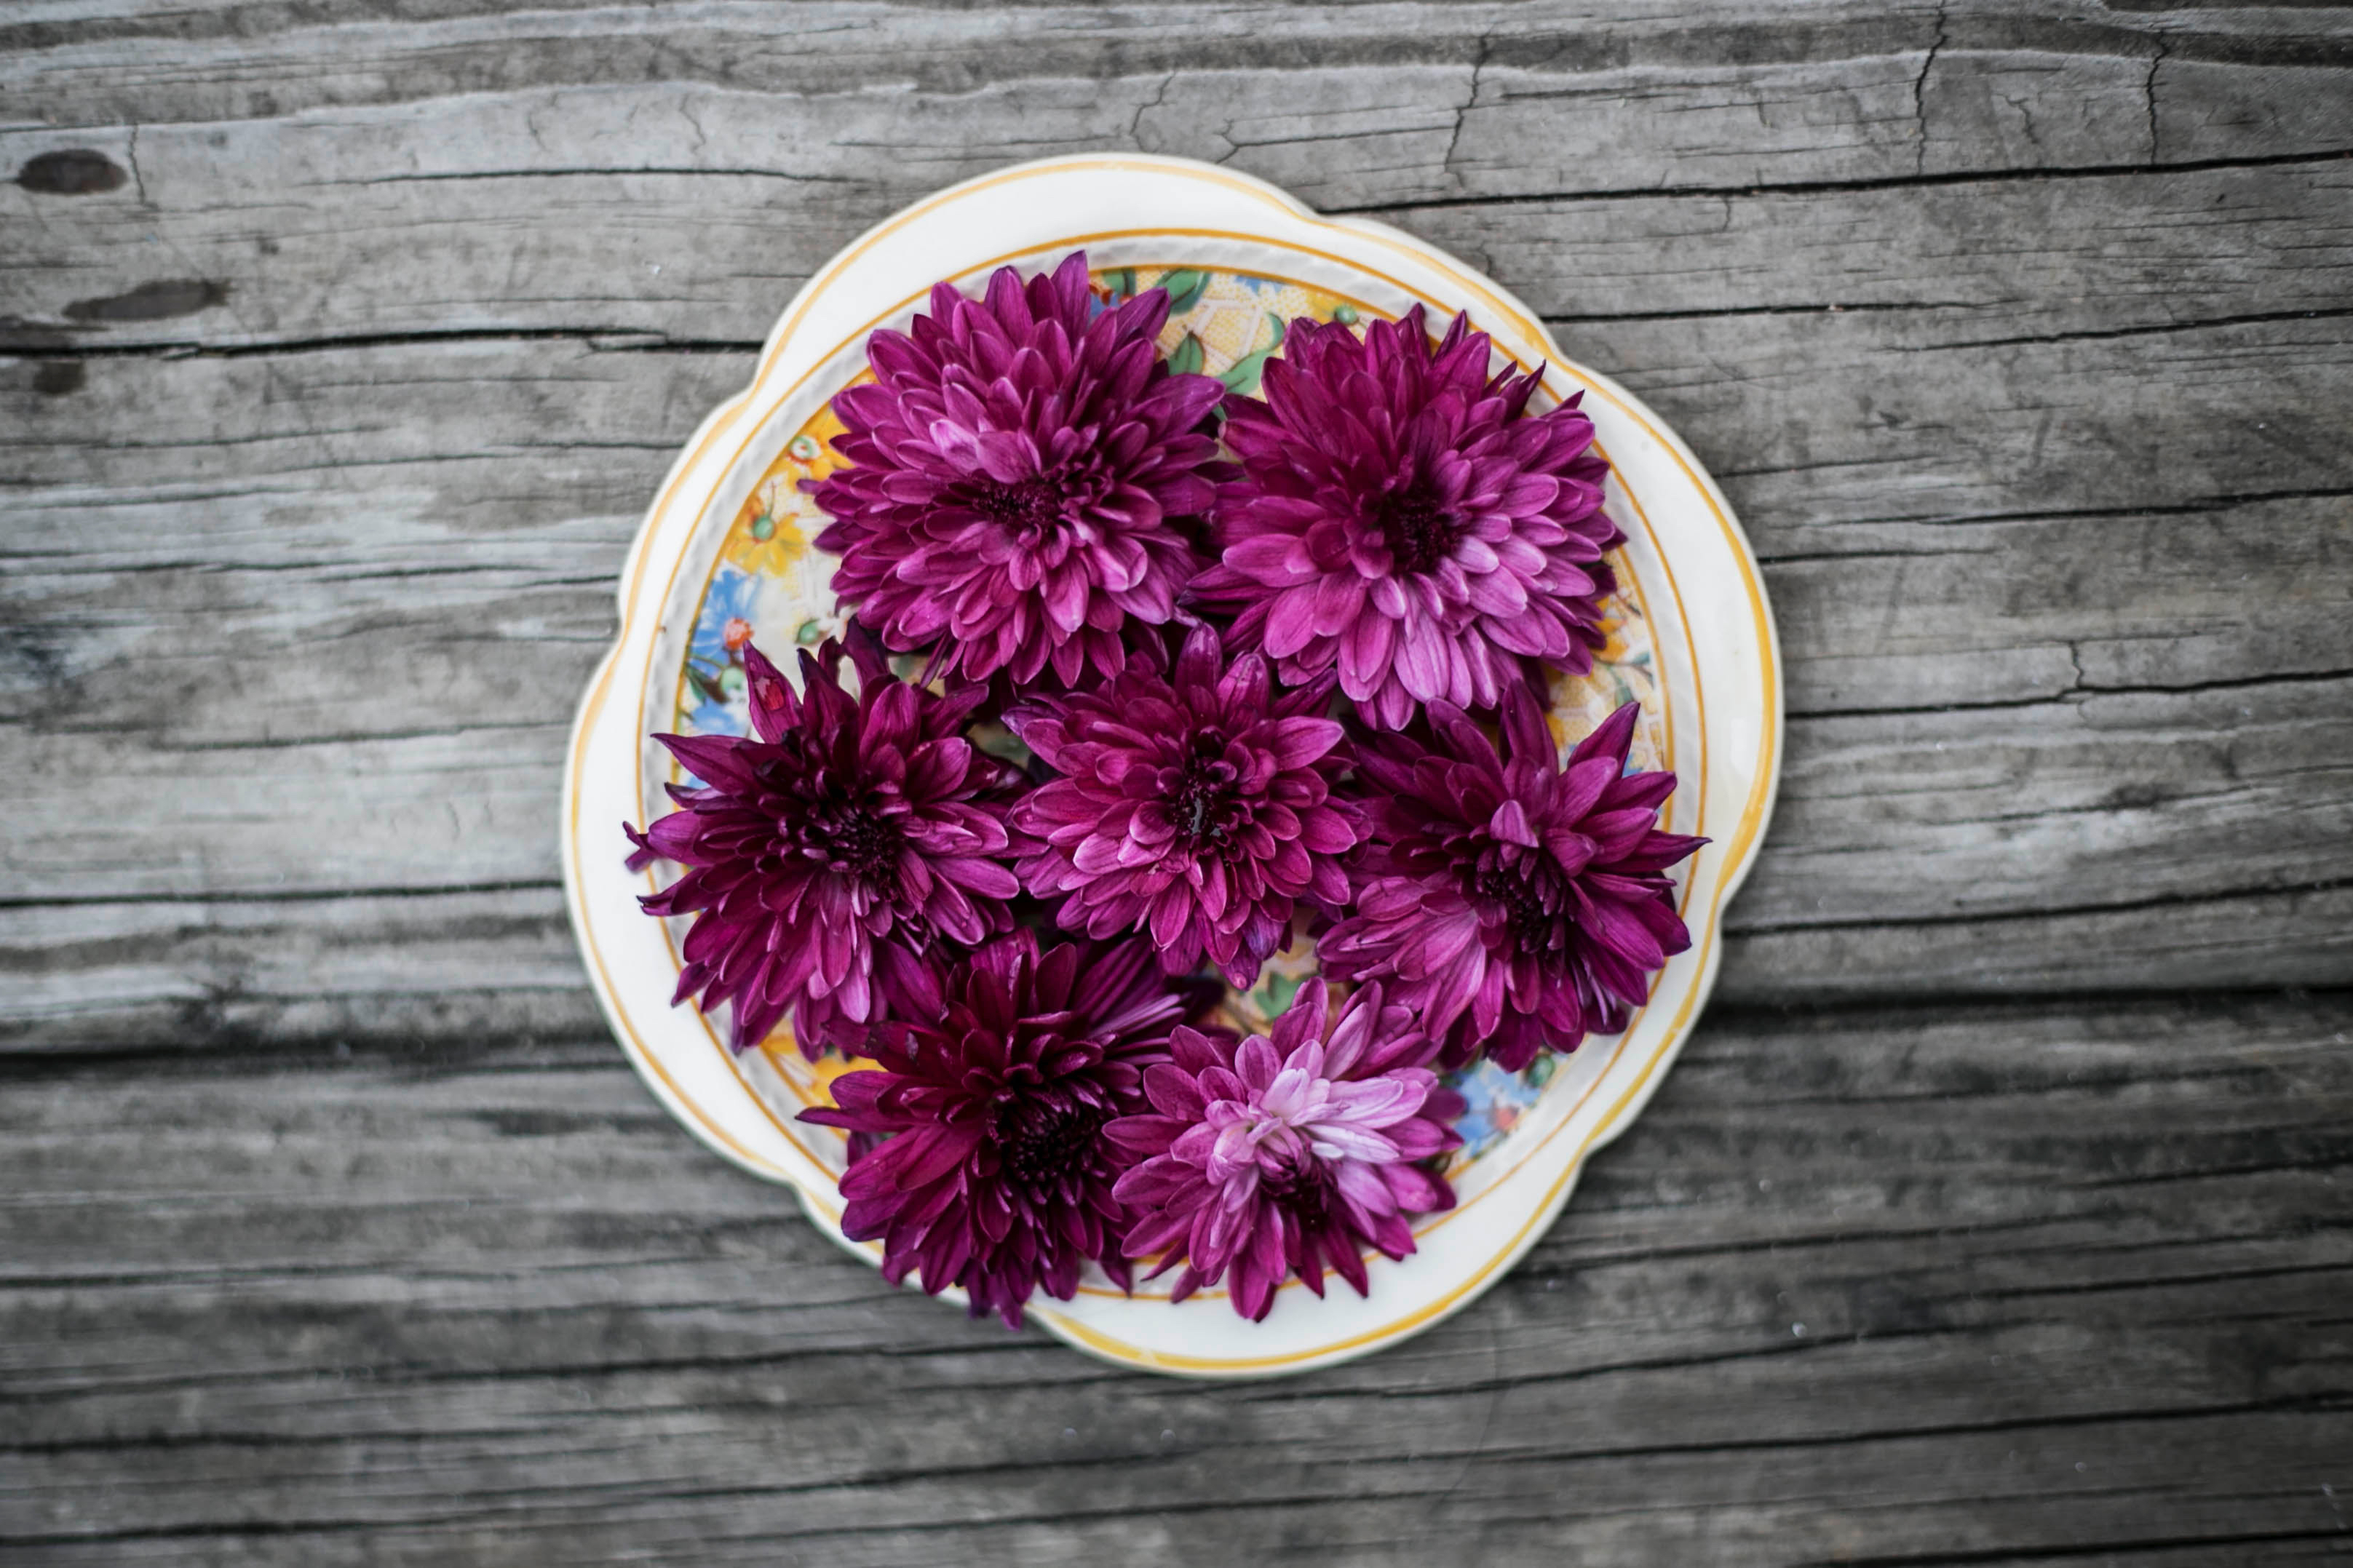
plant, leaf, flower, purple, petal, produce, color, pink, violet, magenta, flowering plant